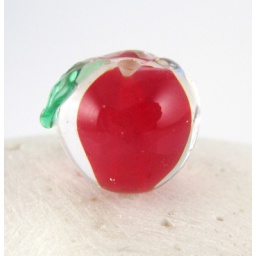
A small apple in tranparent glass. Indents around the hole where the twig and flower would normally sit. :)